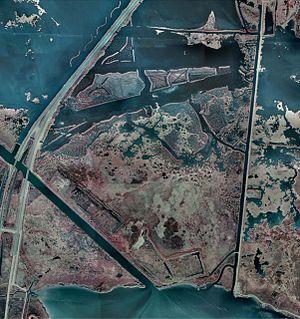
L’artificialisation du sol ou d'un milieu, d'un habitat naturel ou semi-naturel, est la perte des qualités qui sont celles d'un milieu naturel : sa naturalité, qualité qui inclut une capacité autoentretenue à abriter une certaine biodiversité, des cycles naturels et ses qualités biogéochimiques.
Port Arthur est une ville des comtés de Jefferson et d'Orange, dans l’État du Texas, aux États-Unis. Sa population s’élevait à 53 818 habitants lors du recensement de 2010.